Domestic violence in India

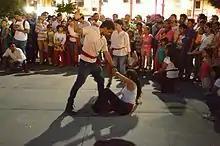
A street theatre performance on domestic violence at the Bridge Market plaza in Chandigarh.

Domestic violence in India includes any form of violence suffered by a person from a biological relative but typically is the violence suffered by a woman by male members of her family or relatives. Although men also suffer domestic violence, the law under IPC 498A specifically protects only women. Specifically only a woman can file a case of domestic violence. According to a National Family and Health Survey in 2005, total lifetime prevalence of domestic violence was 33.5% and 8.5% for sexual violence among women aged 15–49. A 2014 study in "The Lancet" reports that although the reported sexual violence rate in India is among the lowest in the world, the large population of India means that the violence affects 27.5 million women over their lifetimes. However, an opinion survey among experts carried out by the Thomson Reuters Foundation ranked India as the most dangerous country in the world for women.